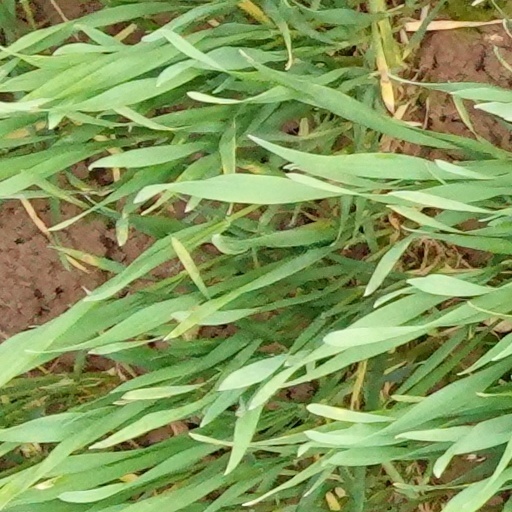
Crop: wheat